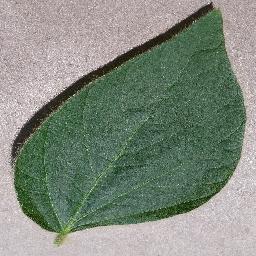
Label: Soybean___healthy